John J. Glennon

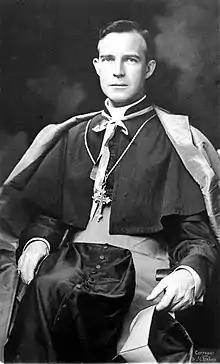
Photograph of John Joseph Glennon

John Joseph Glennon (June 14, 1862 – March 9, 1946) was a prelate of the Roman Catholic Church, serving as Archbishop of St. Louis from 1903 until his death in 1946. He was elevated to the cardinalate in 1946.